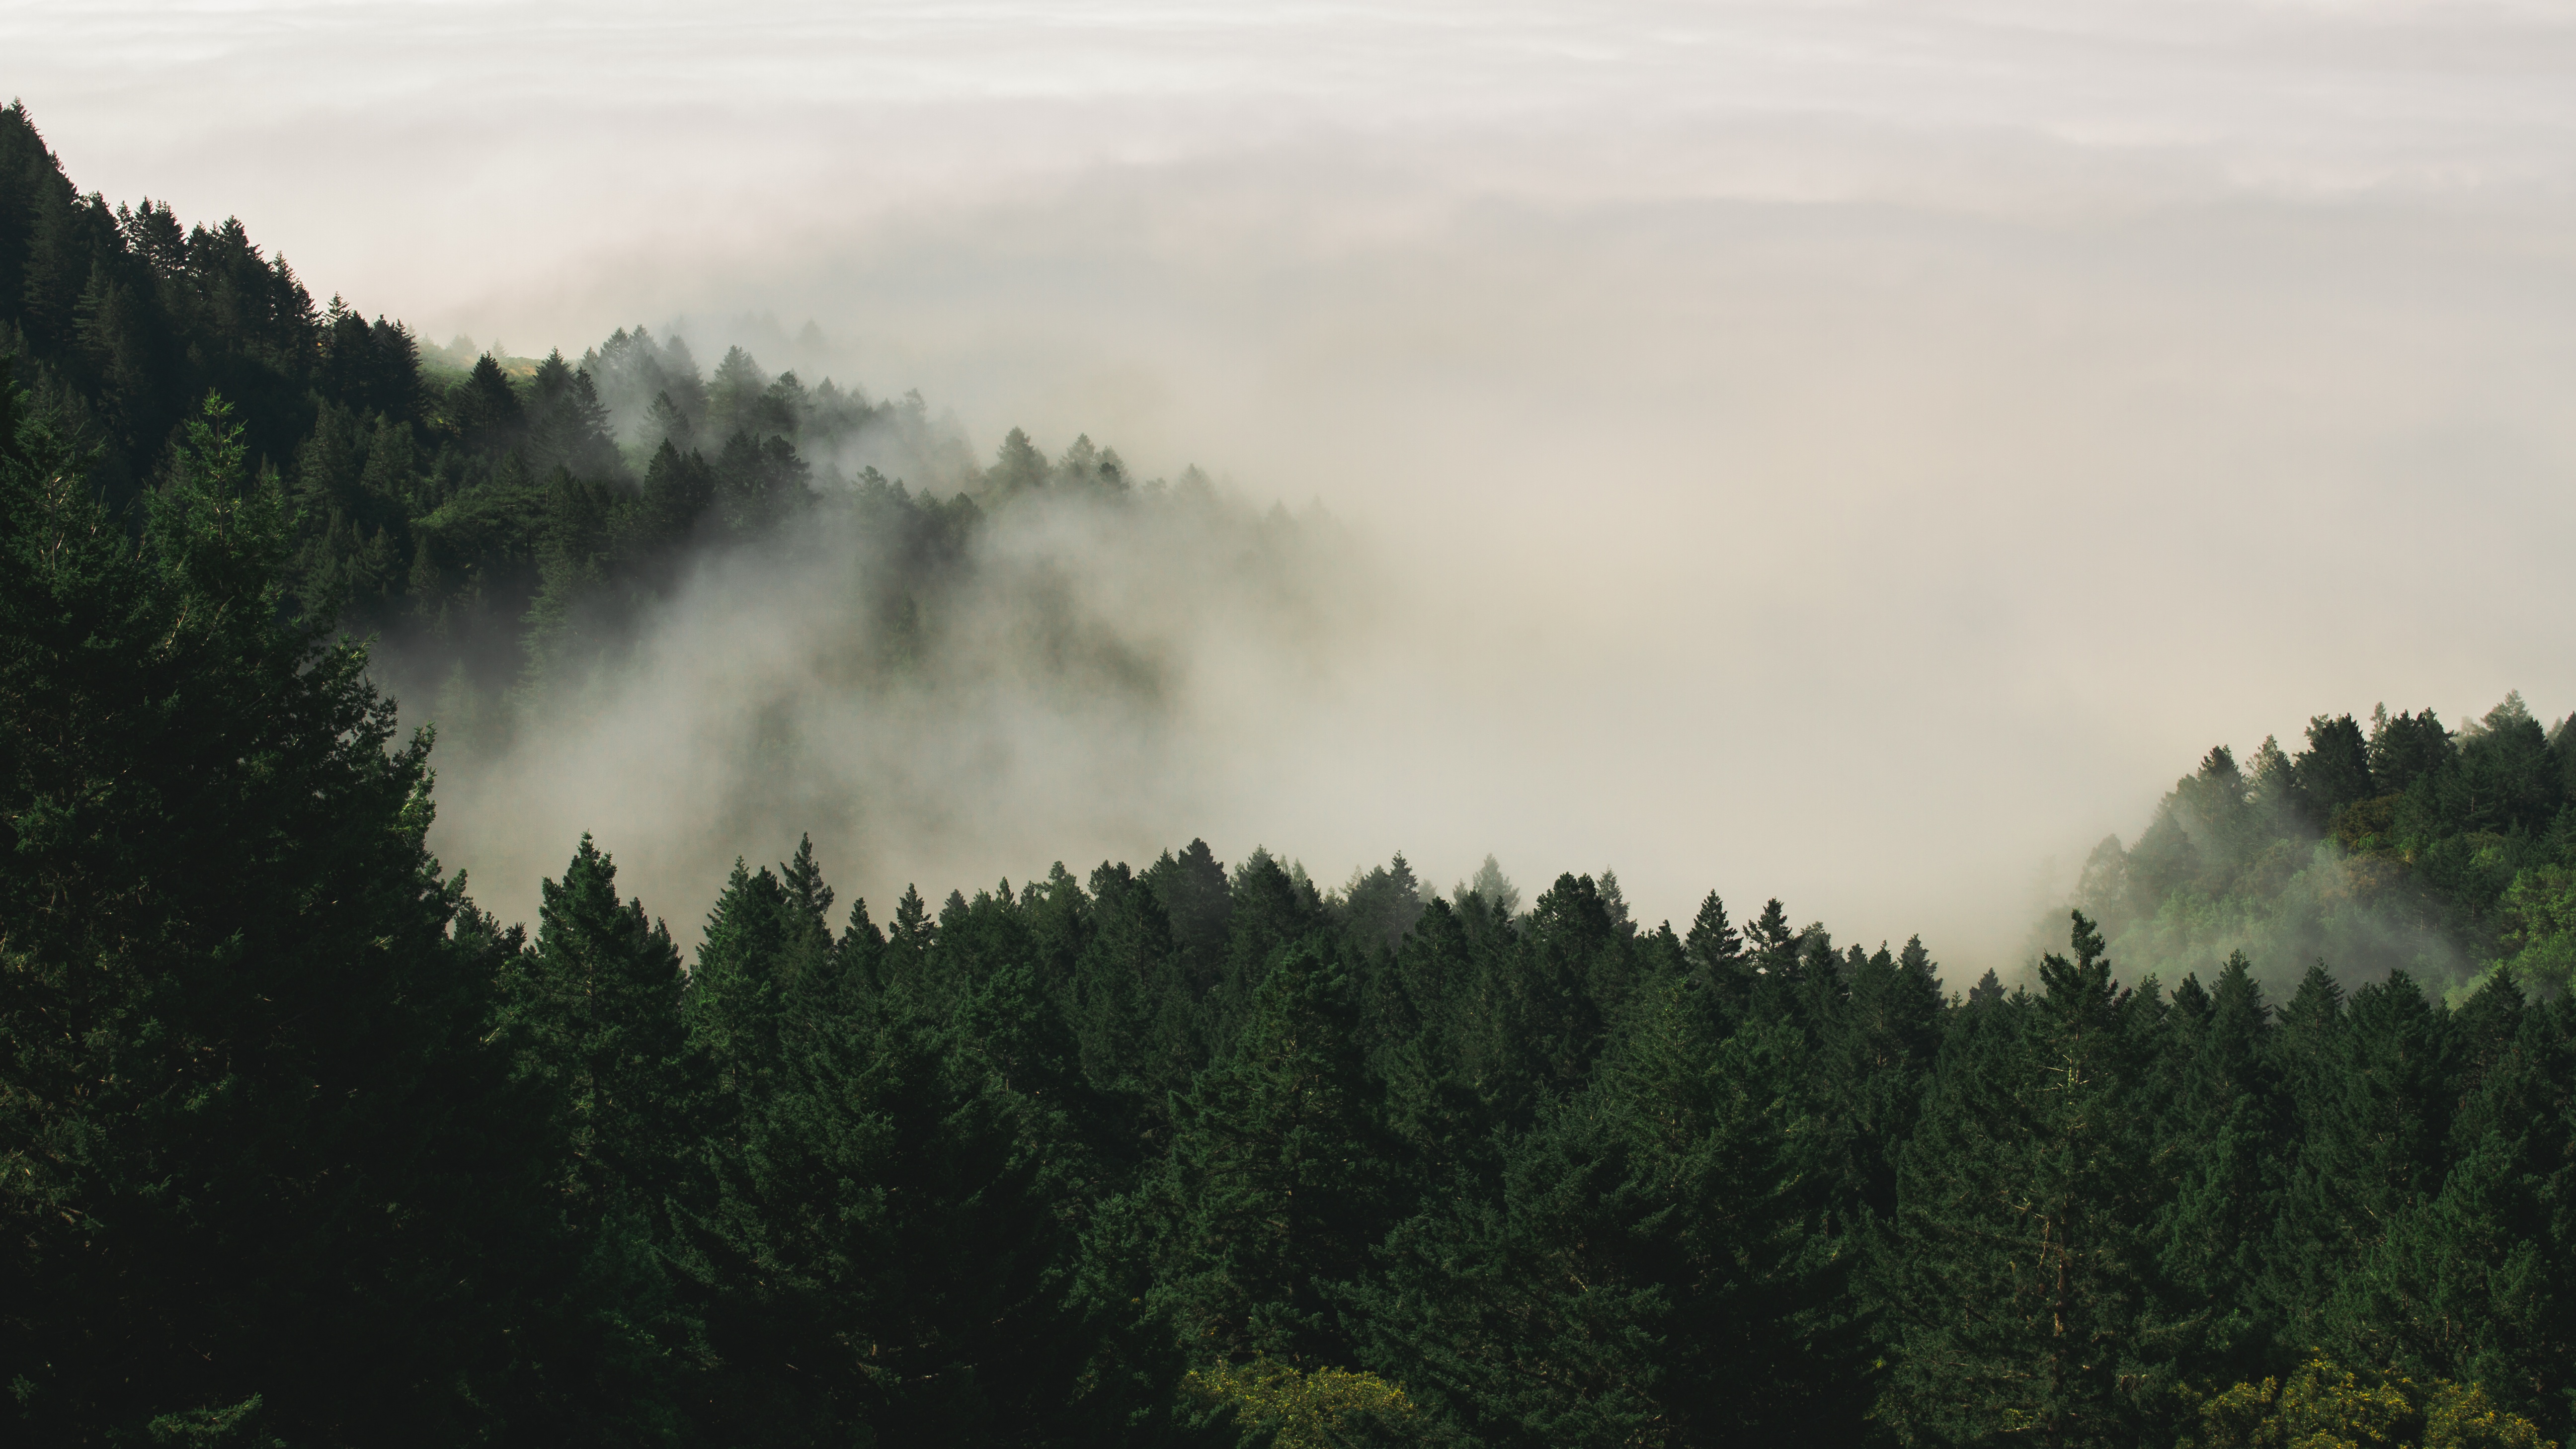
landscape, tree, nature, forest, wilderness, mountain, cloud, sky, fog, mist, meadow, sunlight, morning, hill, dawn, mountain range, evergreen, weather, ridge, conifer, habitat, rural area, natural environment, geographical feature, atmospheric phenomenon, atmosphere of earth, woody plant, mountainous landforms